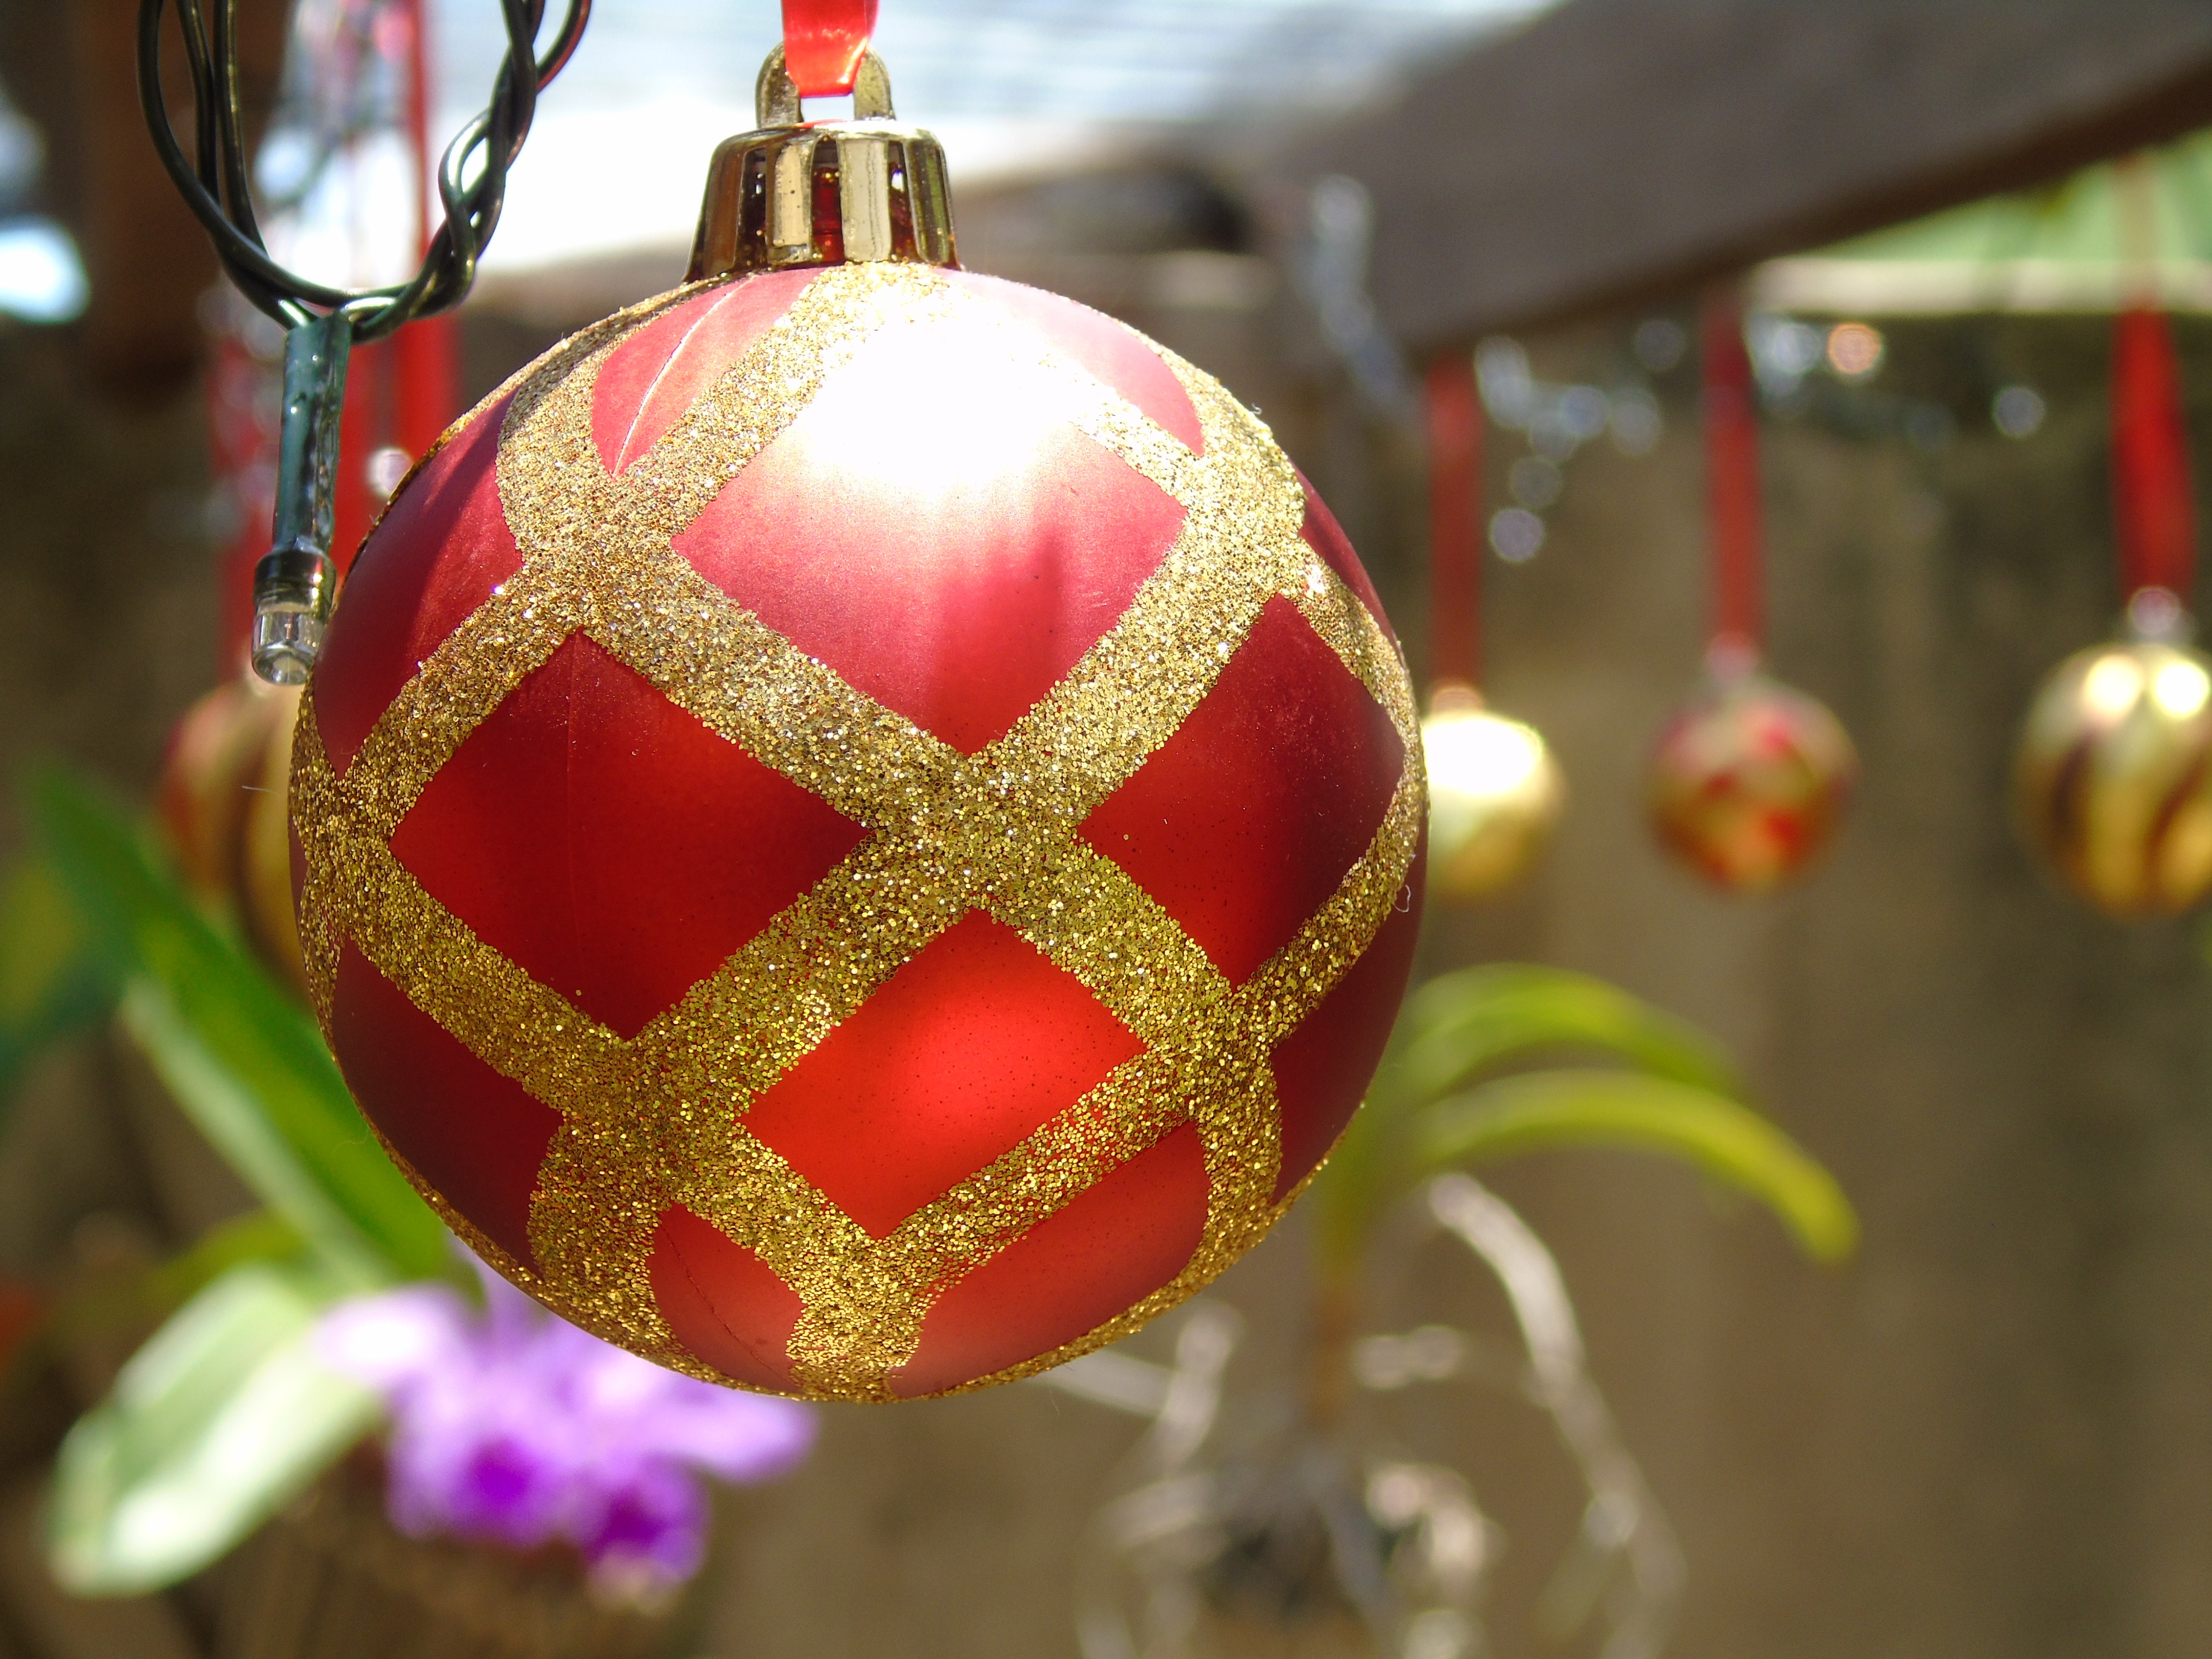
flower, food, red, color, holiday, christmas, lighting, christmas decoration